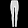
Label: Trouser